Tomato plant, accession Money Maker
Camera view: vertical (180 deg); turntable rotation: 210 degrees
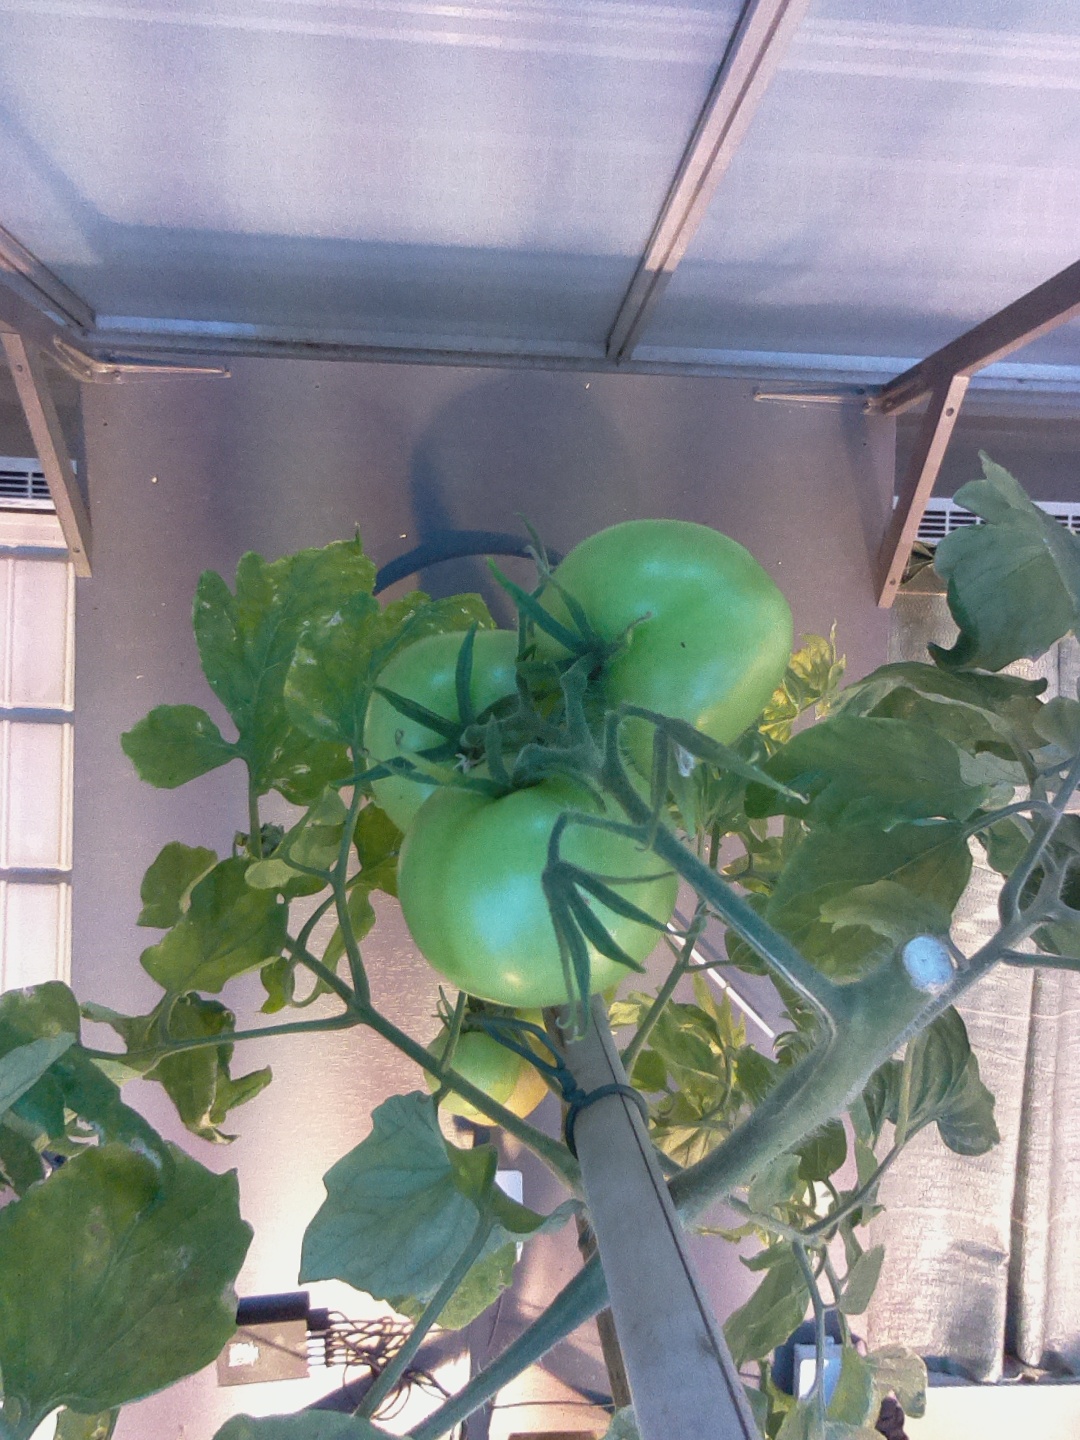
BBCH growth stage 80: fruits start showing typical ripe color (orange -> red)